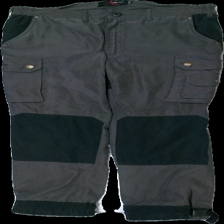
View: front
Type: Trousers
Category: Children
Brand: High Mountain
Colors: Black, Brown, Red, White
Material: 100% polyester
Pattern: Logo print
Cut: Tight
Season: All
Stains: Minor
Damage: små smuts fläckar
Damage location: top center
Price range: <50
Recommended usage: Reuse
Description: byxor med många fickor